Beggiatoa

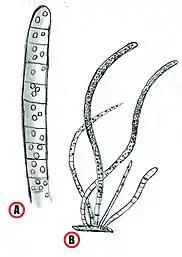
A drawing of "Beggiatoa alba:" A) Particular of intracellular sulfur droplets. B) Kinds of filament arrangement.

"Beggiatoa" use fragmentation as a reproductive strategy. A colony can develop into a mat through alternating filament elongation and breakage. Breakage can happen in the middle of a stretched filament, at the tip of a filament loop, or where a tip of a loop was once placed. Sacrificial cells interrupt the communication between two parts of one filament; in this way each section can change its gliding direction causing the split.